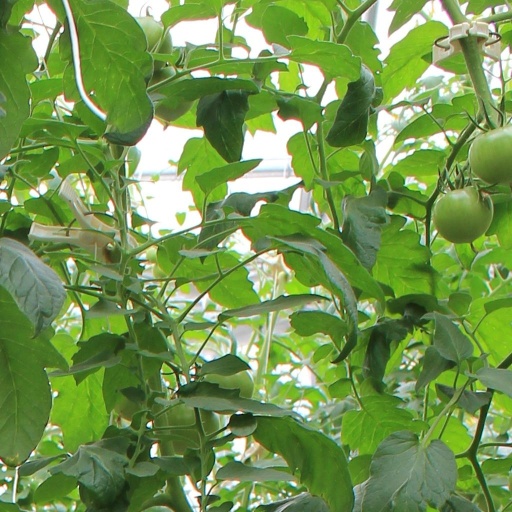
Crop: tomato